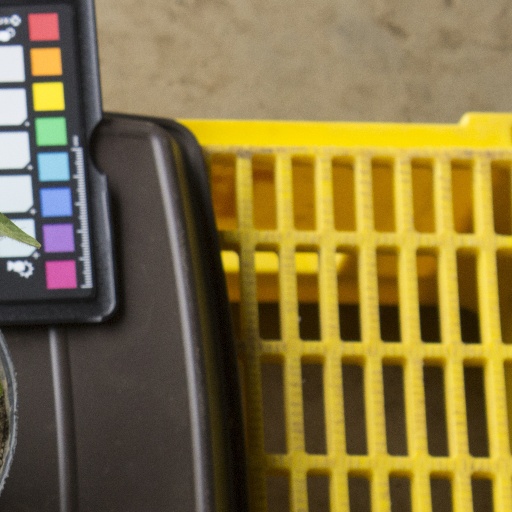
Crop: soybean